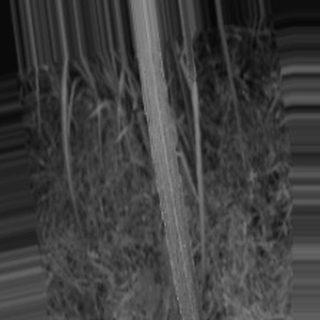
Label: sugarcane_bacterial_blight